Sollia (Fjordruta)

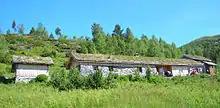
View of Sollia

Sollia is a hiking lodge along the Vinjefjorden in Heim Municipality in Trøndelag county, Norway. It is located about west of the village of Vinjeøra.